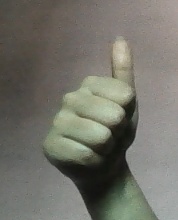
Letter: aleff